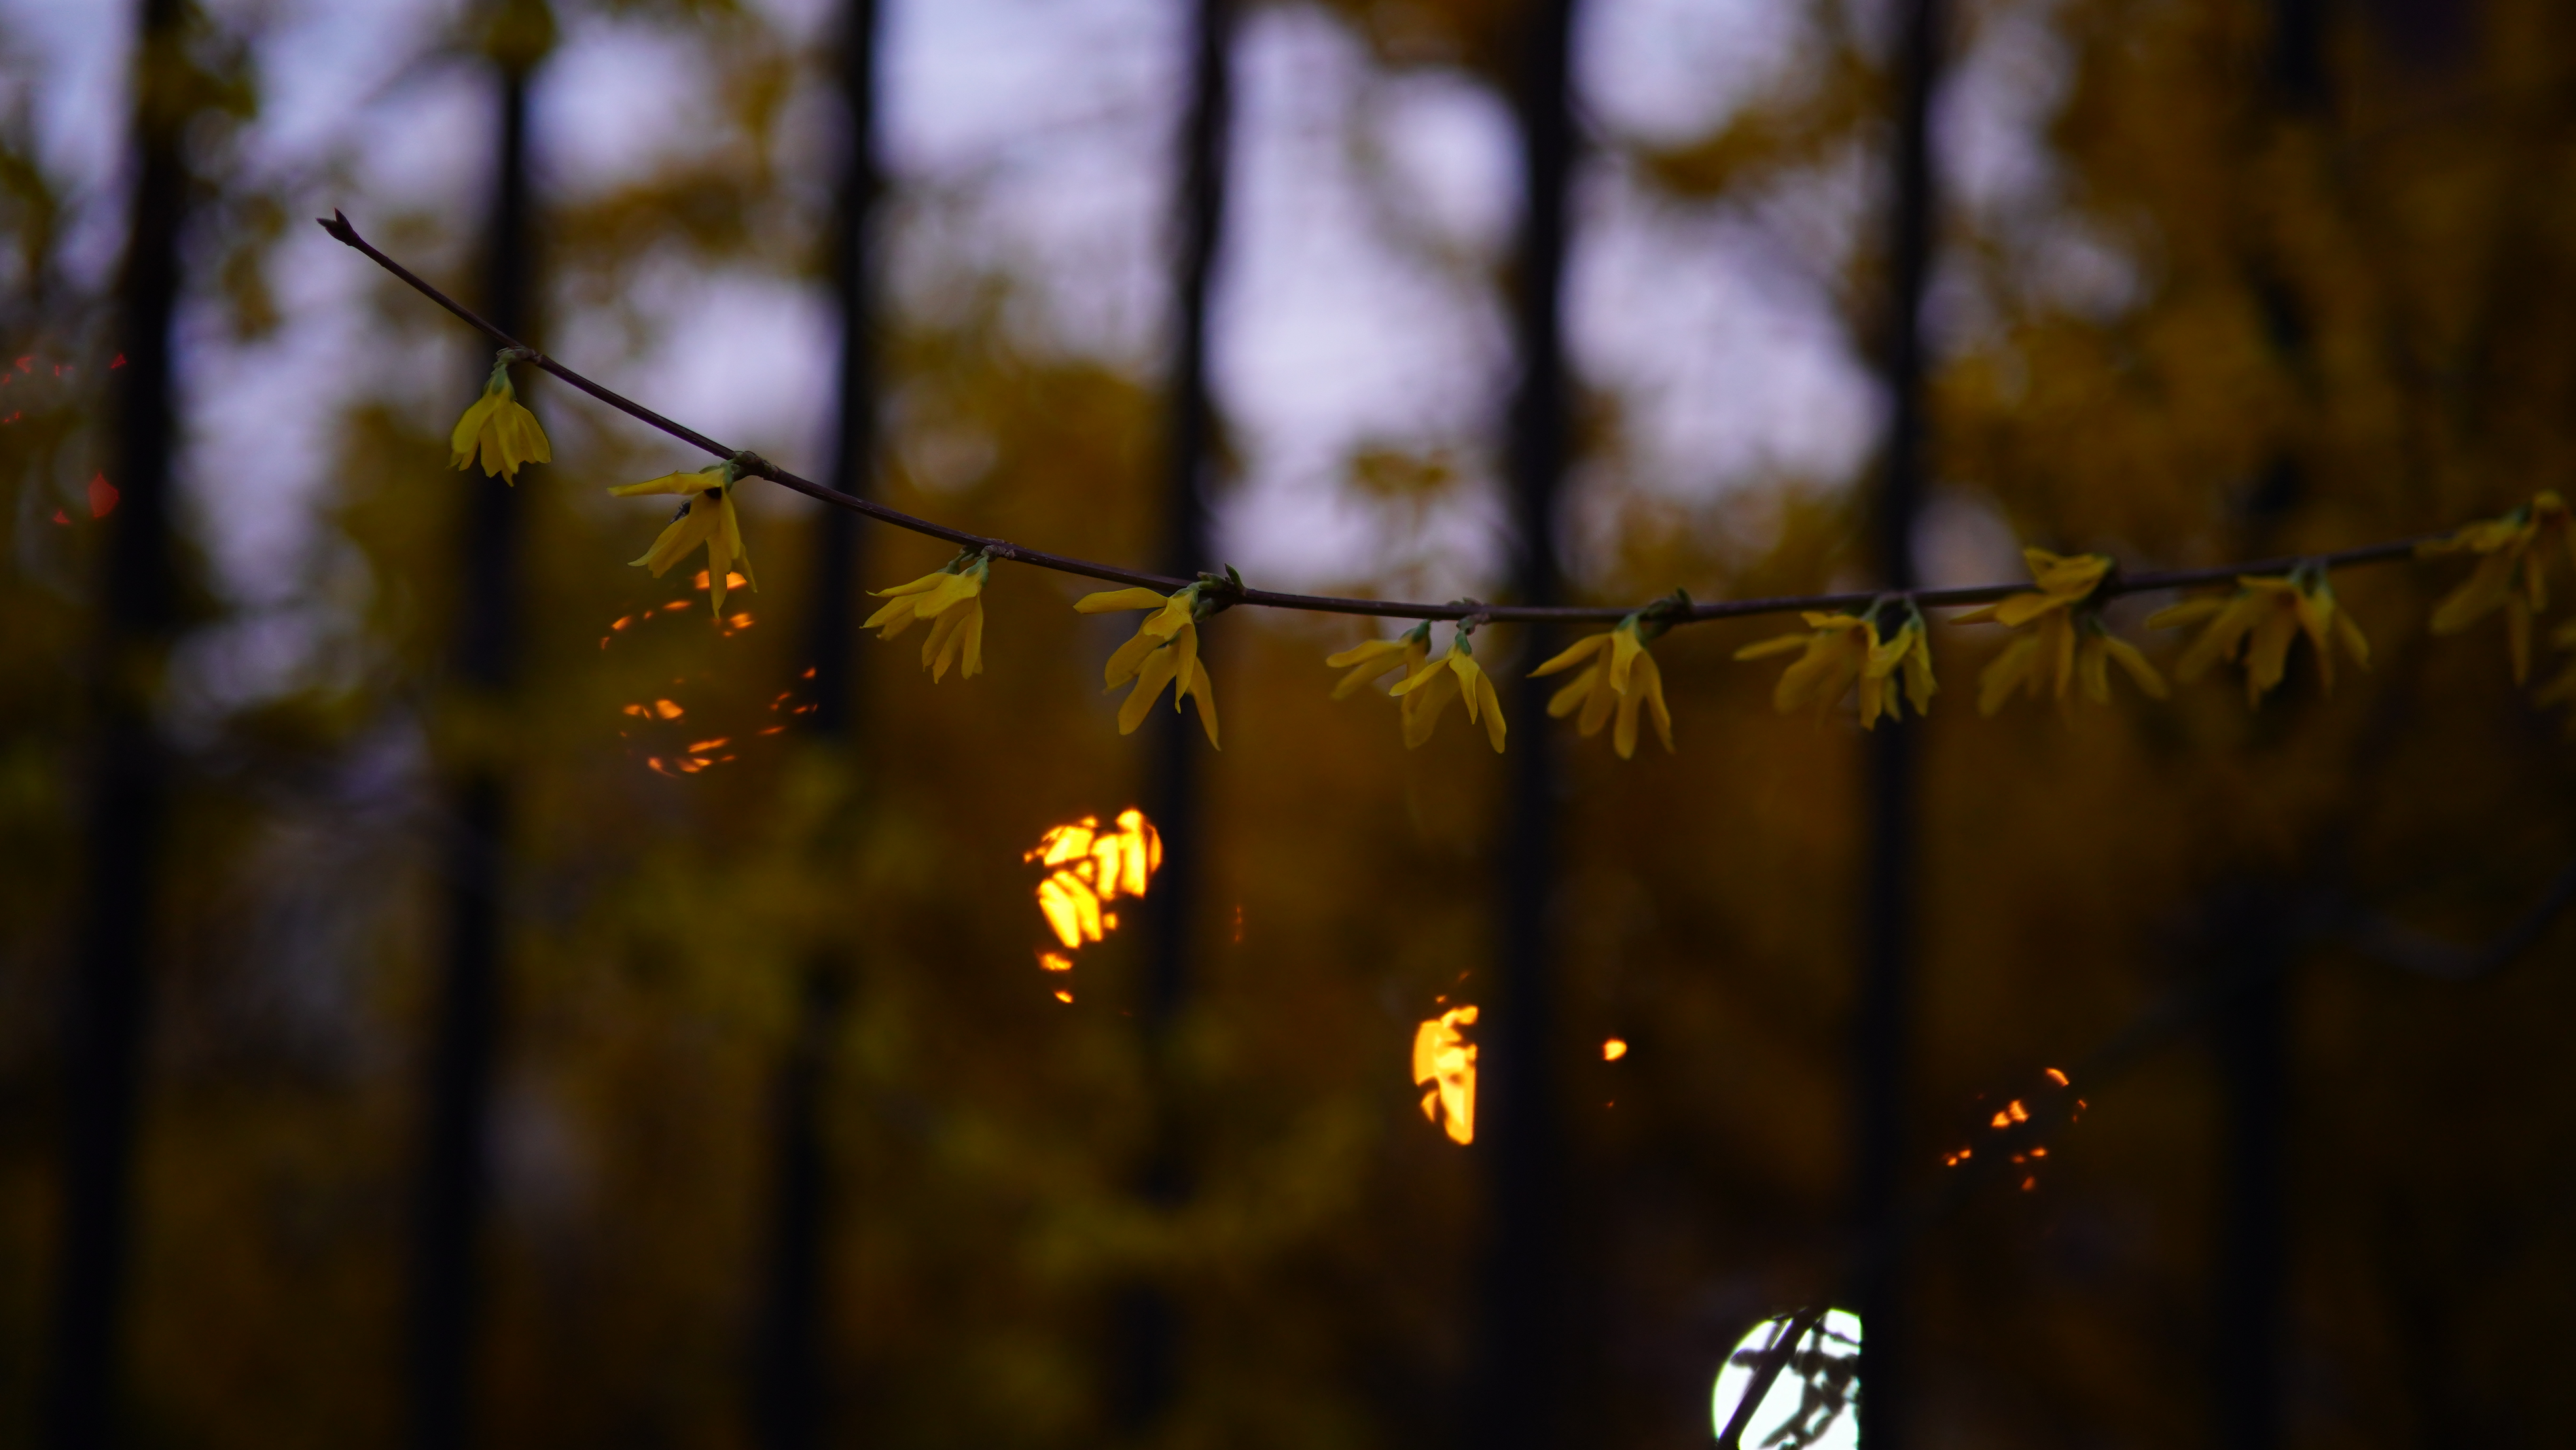
flower, plant, natural landscape, branch, wood, twig, grass, sky, trunk, Tints and shades, deciduous, terrestrial plant, landscape, tree, forest, temperate broadleaf and mixed forest, flowering plant, woodland, evening, autumn, plant stem, shade, macro photography, Northern hardwood forest, jungle, reflection, art